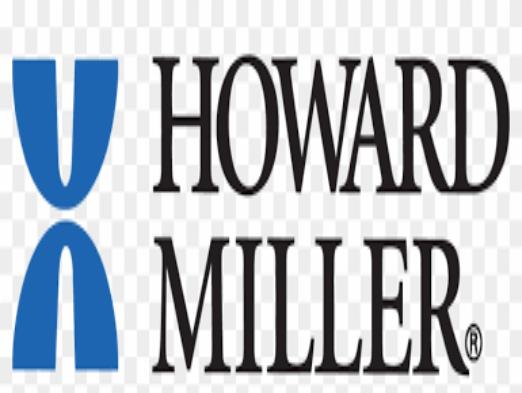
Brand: Howard Miller
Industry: Necessities